Trams in Zurich

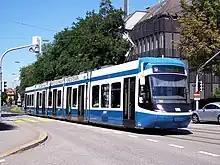
A Bombardier Cobra low-floor tram on typical VBZ street track

In 1976, the first tram extension since 1954 took place, with the extension of line 4 from Hardturm to Werdhölzli. Unlike the older lines, this extension was built mostly on reserved track, a precedent to be followed by most subsequent extensions.